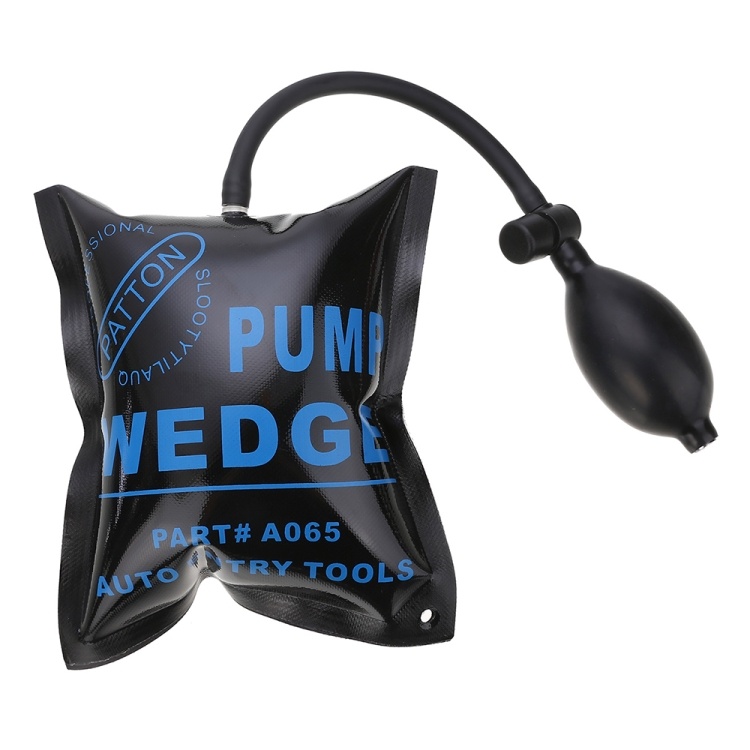
Nostotyyny Air Bag 100 KG
1. Kätevä täytettävä apunostin 2. Tehokas käsipumppu nostaa jopa 100 kg, n. 1,7–5 cm. 3. Voidaan käyttää ikkunoiden, ovien ja kaappien asennukseen. 4. Nostotyynyn täyttäminen ja tyhjentäminen on erittäin helppoa. Kun täytät tyynyn, se pysyy paineistettuna. Kun painat ilmapumpun lähellä olevaa painiketta, se vapauttaa ilman nopeasti. 5. Kätevä käyttää. Kestävä ja käytännöllinen. 6. Materiaali: Polyuretaanikumi 7. Koko: noin 170 x 150 mm
Brand: Pondwell Finland
Category: Hardware > Tool Accessories > Wedge Tools > Flange Wedges